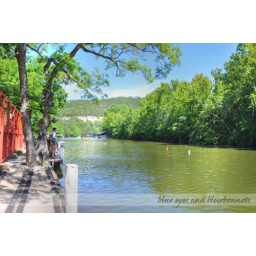
By car or by boat